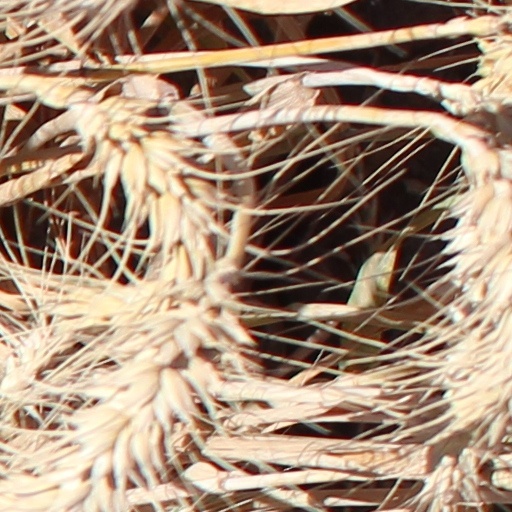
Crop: wheat